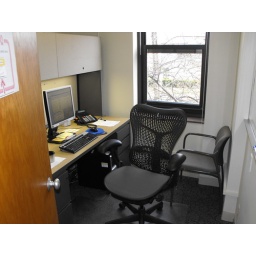
Rick Tami's second floor office in the East Office Building